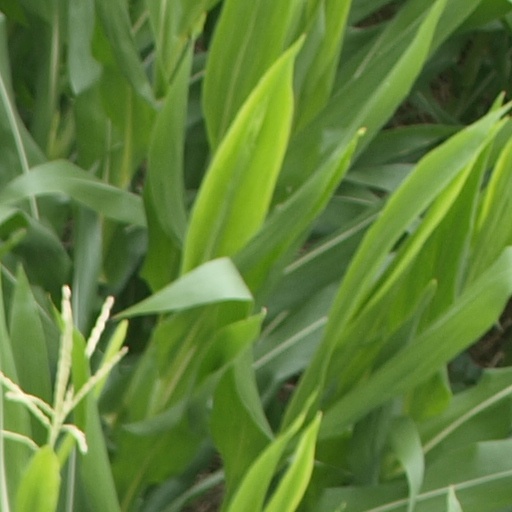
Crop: maize; corn